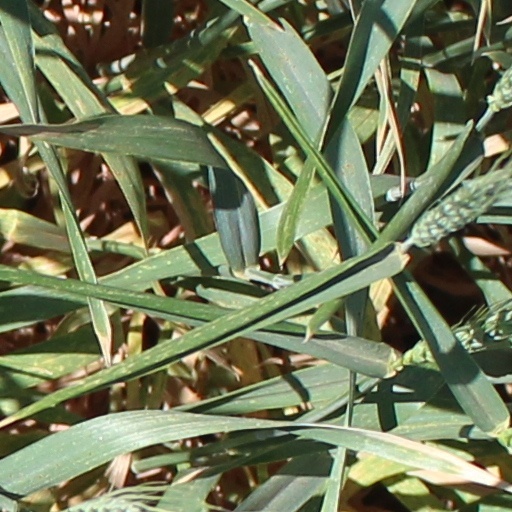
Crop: wheat